The Twilight Zone Tower of Terror

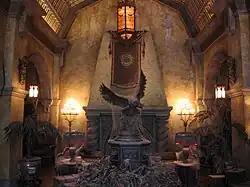
The lobby of the Hollywood Tower Hotel at Disney's Hollywood Studios, May 2010

In the American and European versions of the attraction, guests make their way to the dilapidated Hollywood Tower Hotel through the front gate to enter the queue through overgrown gardens and then enter the hotel lobby. Once in the lobby, guests are ushered to the hotel library, which houses the hotel's collection of books and antiques. With a crash of thunder and lightning, the power in the library goes out, except for a television set which crackles into life and plays the opening sequence from the fourth and fifth seasons of "The Twilight Zone", hosted by Rod Serling. The episode depicts the events of a stormy night in Hollywood 1939, where a powerful lightning bolt strikes the hotel and causes five people—an actor, a singer, a child star, her nanny, and a hotel bellhop—to vanish from the elevator, along with an entire wing of the building. Serling then tells guests that they'll be stepping in a maintenance service elevator to become the stars of an episode of "The Twilight Zone". The television then turns off and then guests are directed through to the boiler room to board the elevator.